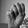
ASL letter: M